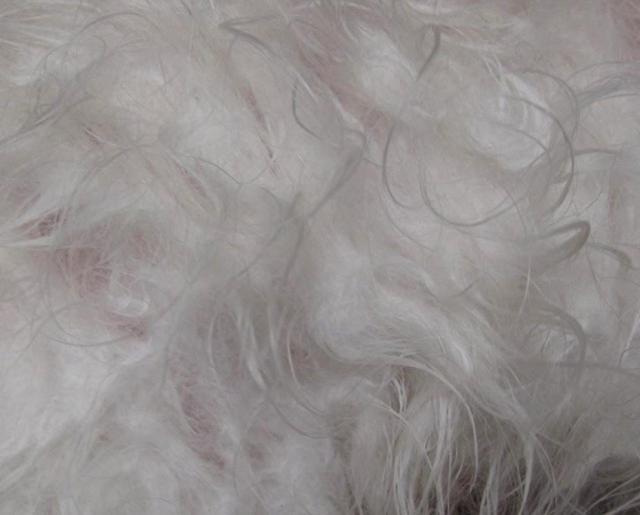
Texture: matted